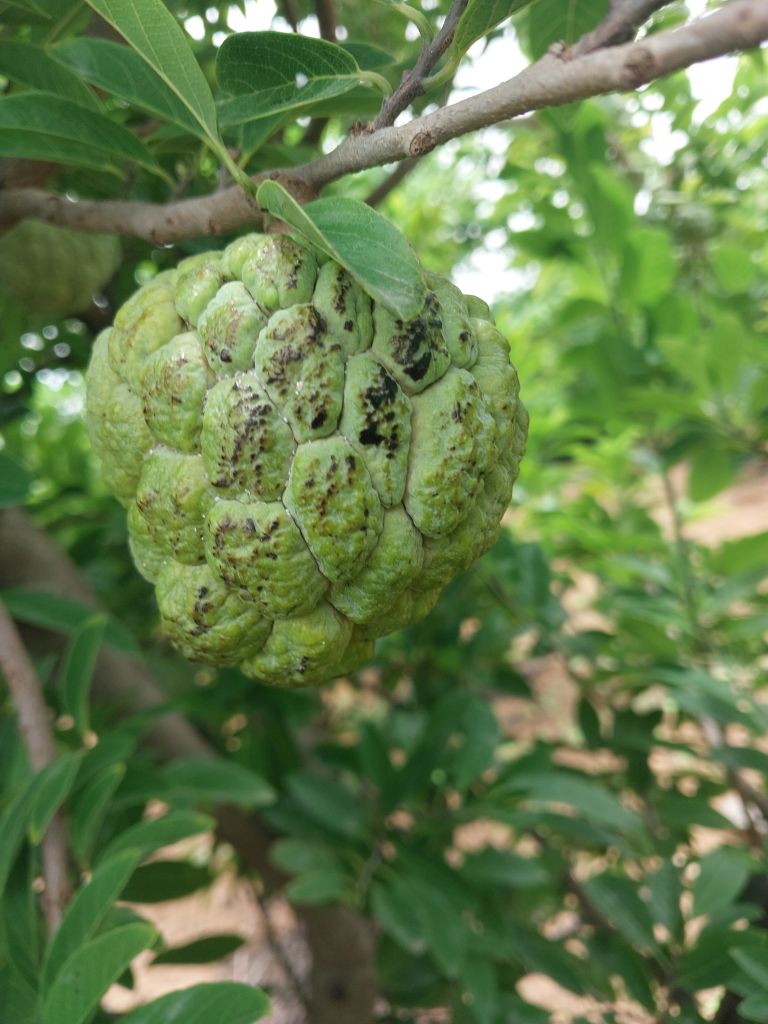
Disease label: Blank Canker